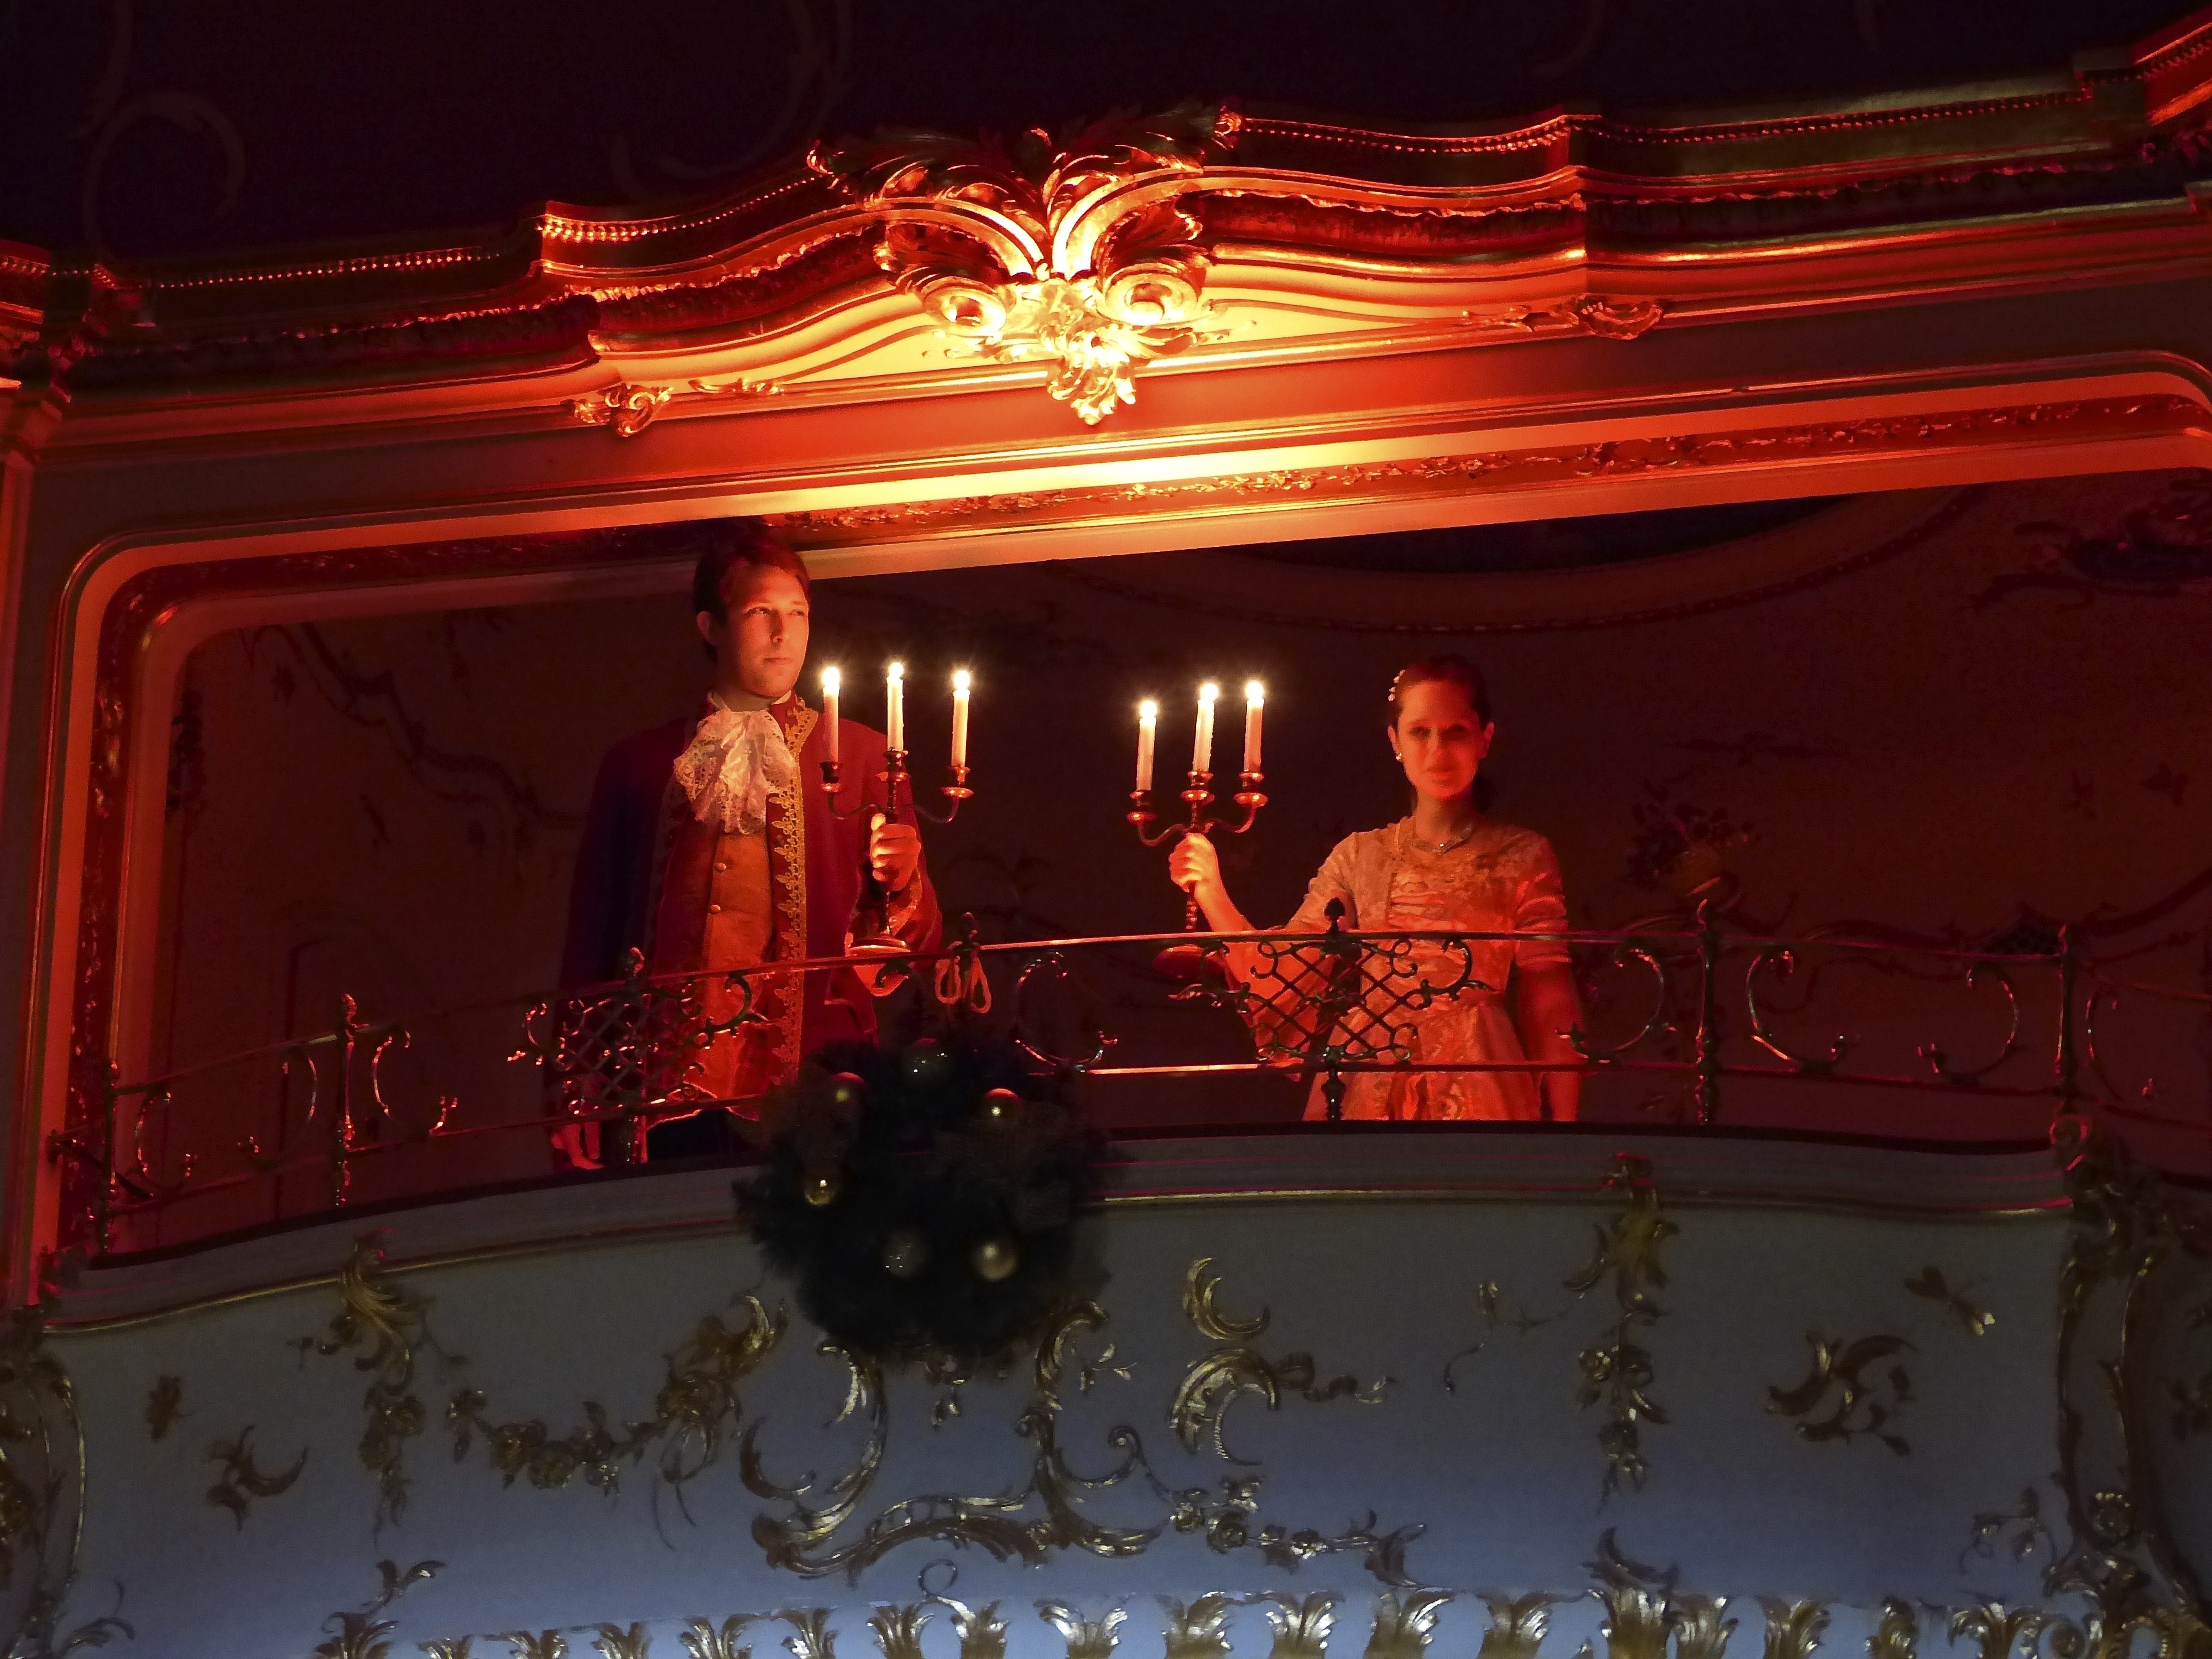
music, travel, concert, europe, red, hall, opera, couple, prague, christmas, stage, grand, candles, hotel, performance, dinner, czech, bohemia, praha, amadeus, ensemble, mozart, boccaccio, tereziesvarcova, danielklansky, musical theatre